Sterneckerbräu

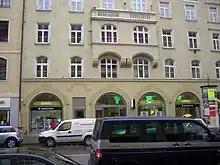
The Sterneckerbräu building in 2009

The Sterneckerbräu is a five-story corner building with a gable roof. The facade of the building facing the Tal has seven windows, and the one facing Sterneckerstraße has five. The corner is chamfered from the third floor upwards, with windows in the corner. On the first floor, the building has five large arcade arches at the Tal which serve as showrooms today. The entrance door is between the two leftmost arches. The facade of the building's upper floors is irregular. On the front facade of the building, on the third floor, the third and fourth windows from the left are bay windows, while on the fourth and fifth floors only the fourth windows are bay windows. On the fifth floor, the second and sixth windows have loggias.